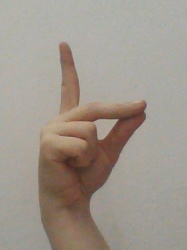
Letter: ta